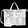
Label: Bag